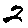
Label: 2